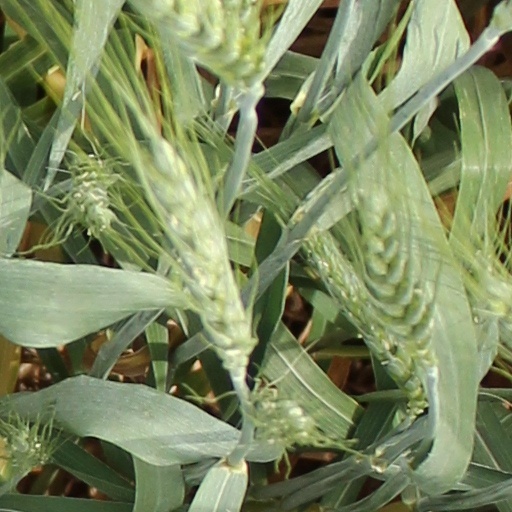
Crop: wheat